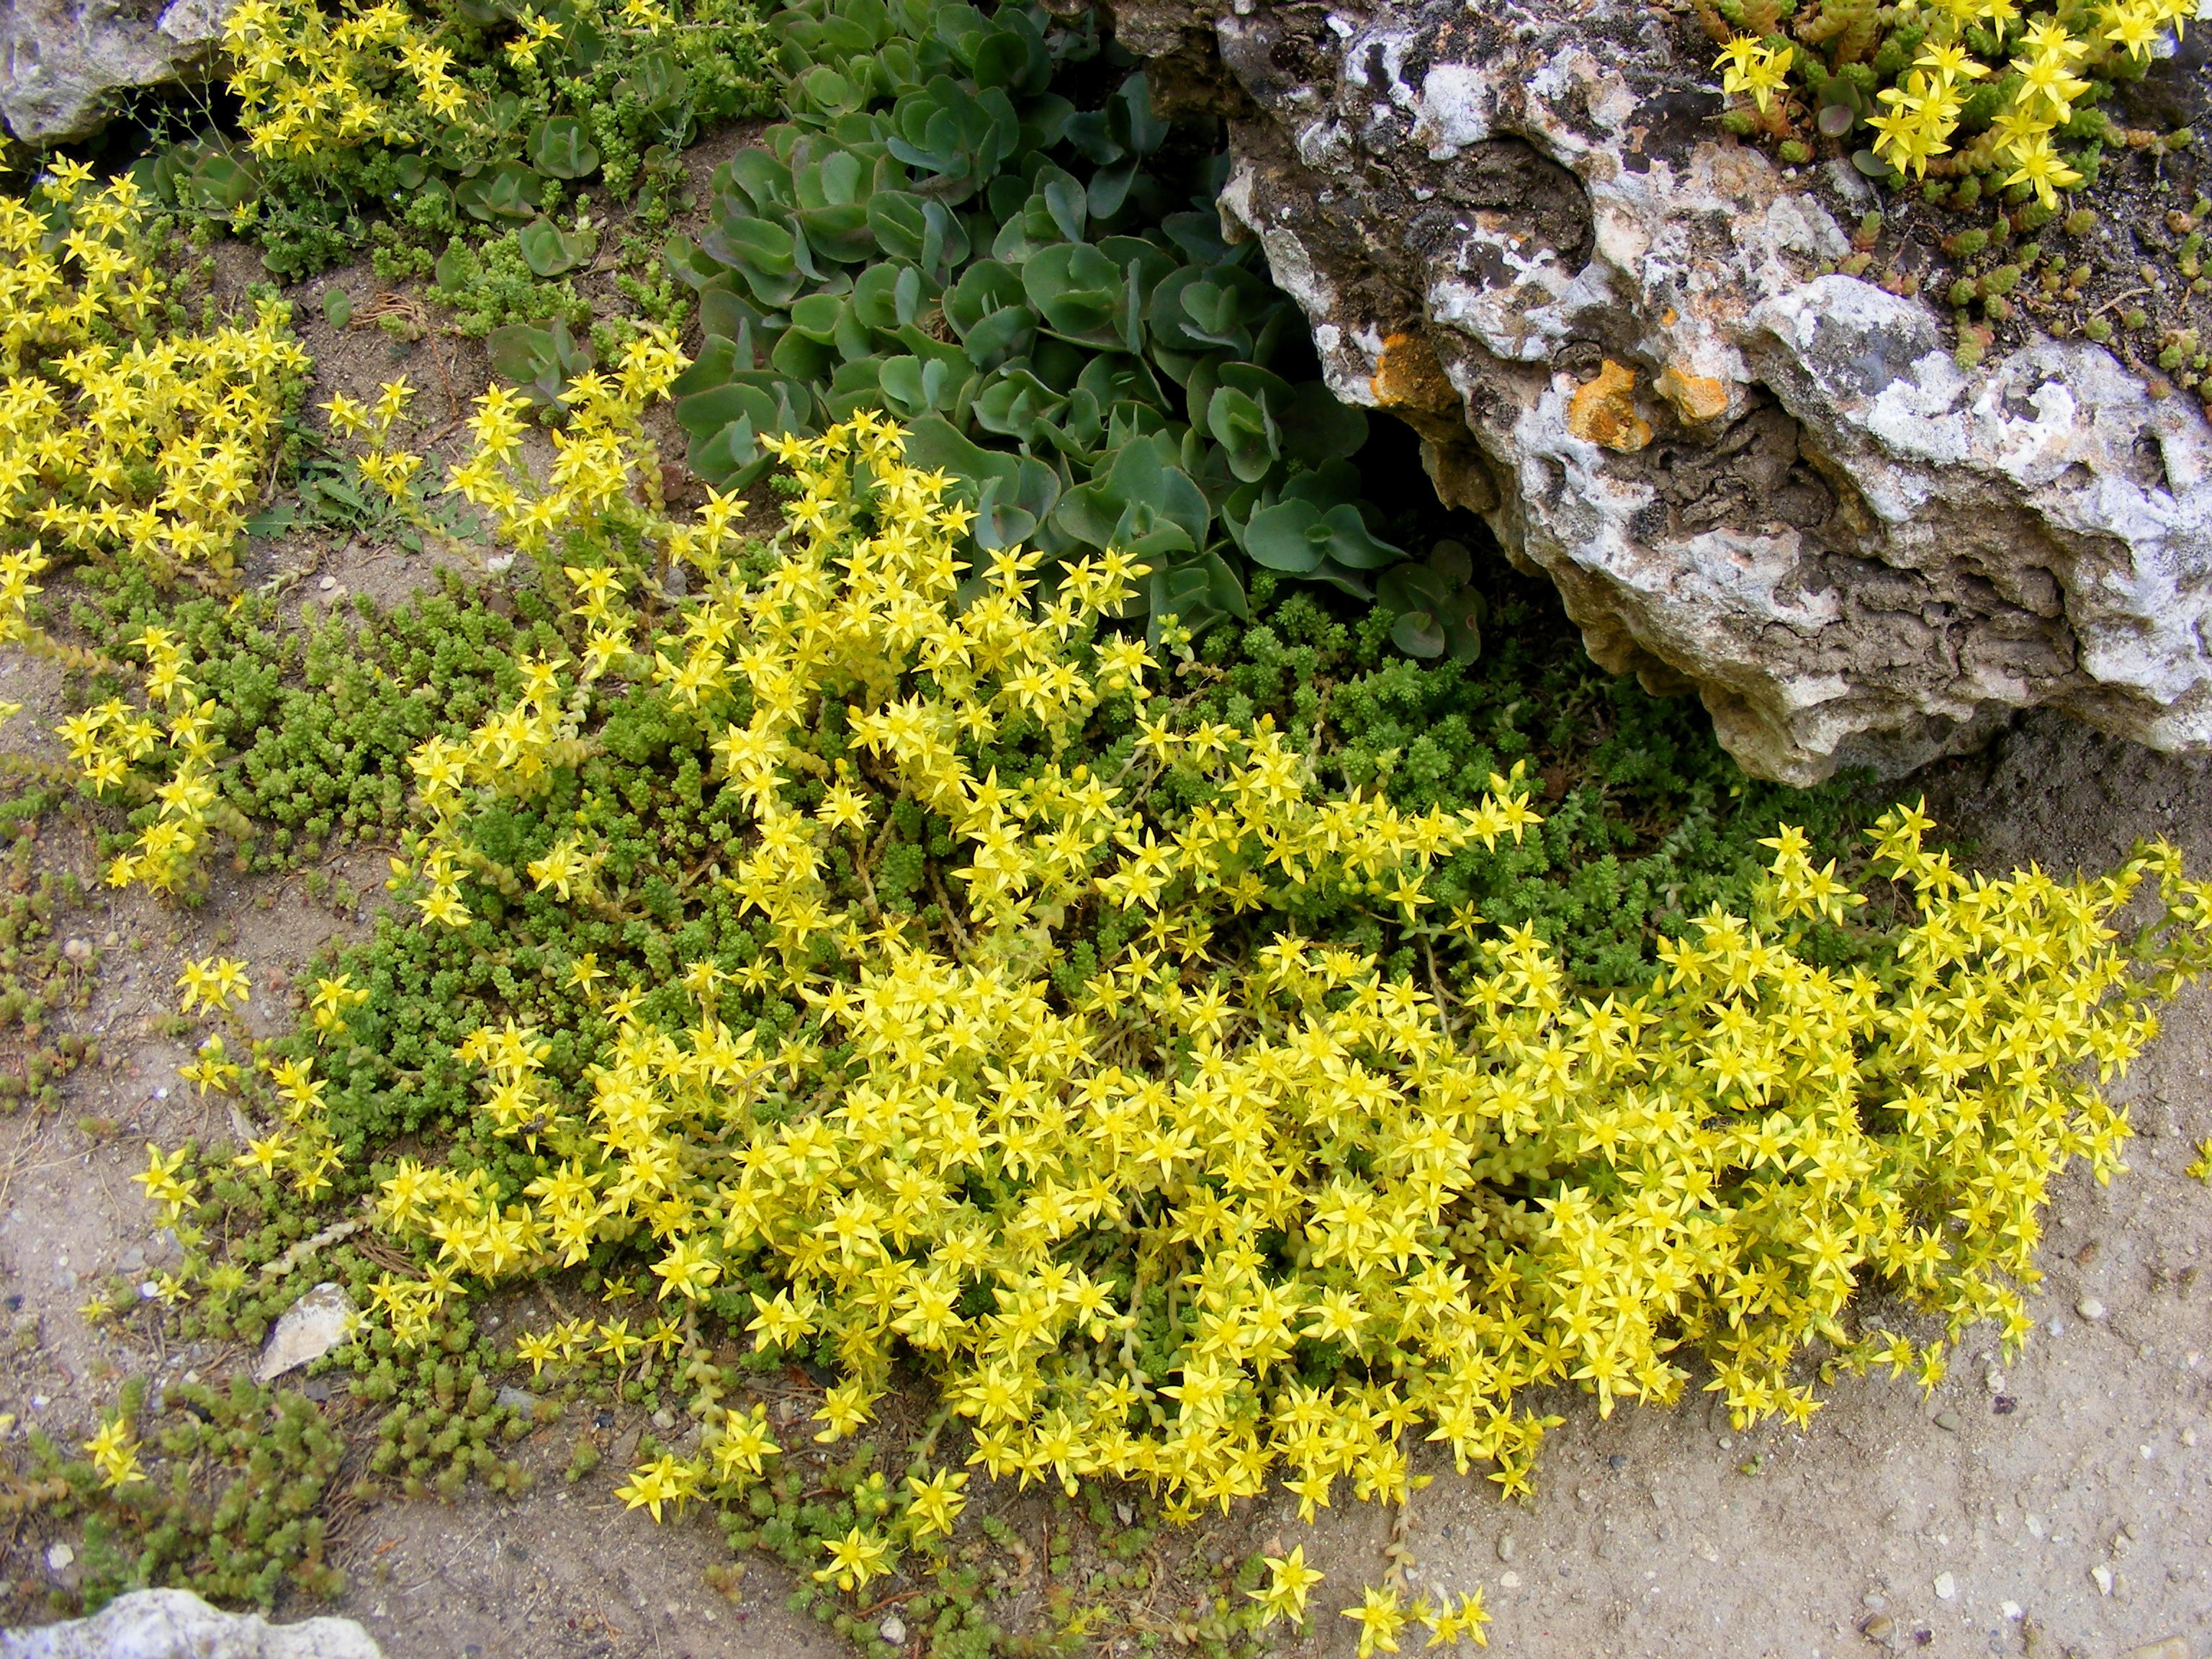
tree, rock, plant, leaf, flower, stone, moss, herb, evergreen, botany, yellow, garden, flora, plants, wildflower, flowers, shrub, groundcover, flowering plant, daisy family, subshrub, annual plant, woody plant, land plant, alyssum